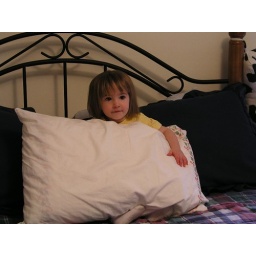
KT crawled onto the bed and got under the pillow herself. Little stinker.